Alfred Gray (mathematician)

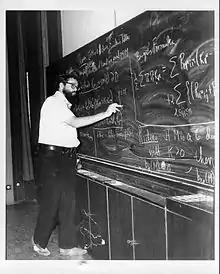
Alfred Gray in Greece

Alfred Gray (October 22, 1939 – October 27, 1998) was an American mathematician whose main research interests were in differential geometry. He also made contributions in the fields of complex variables and differential equations.